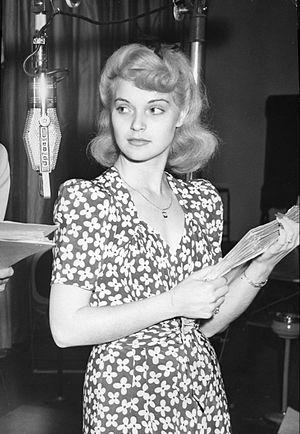
Eschal Loleet Miller dite Nan Grey est une actrice américaine née le 25 juillet 1921 à Houston, Texas, et morte le 25 juillet 1993 à San Diego, Californie, le jour de ses 72 ans.